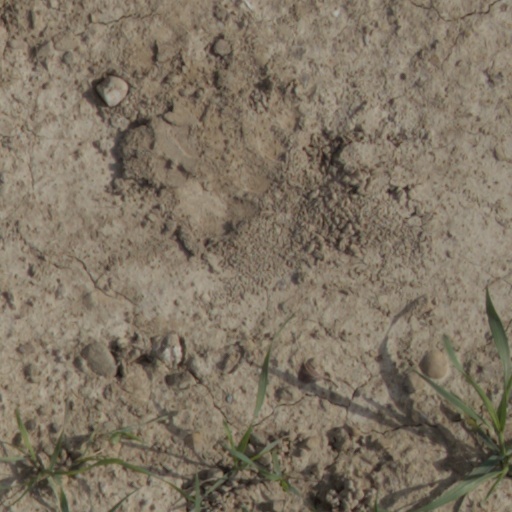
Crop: wheat